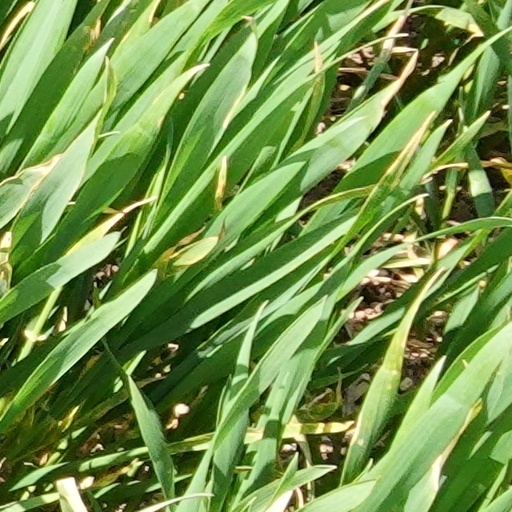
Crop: wheat